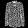
Label: Shirt